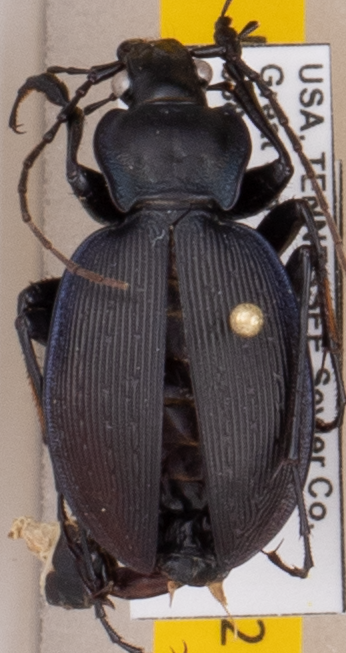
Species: Carabus goryi
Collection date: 2021-06-08
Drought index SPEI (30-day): -0.42
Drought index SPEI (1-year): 0.63
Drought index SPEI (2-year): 2.09